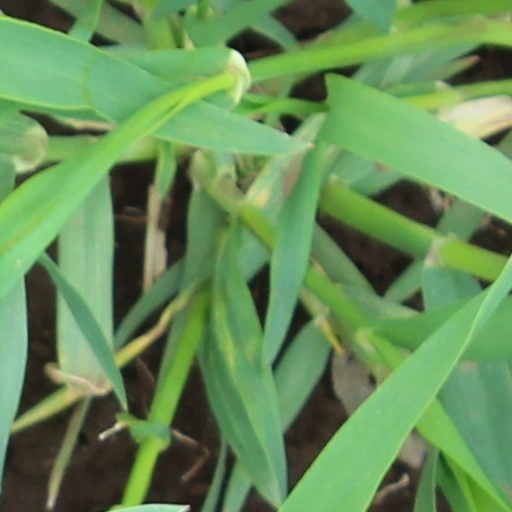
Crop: wheat